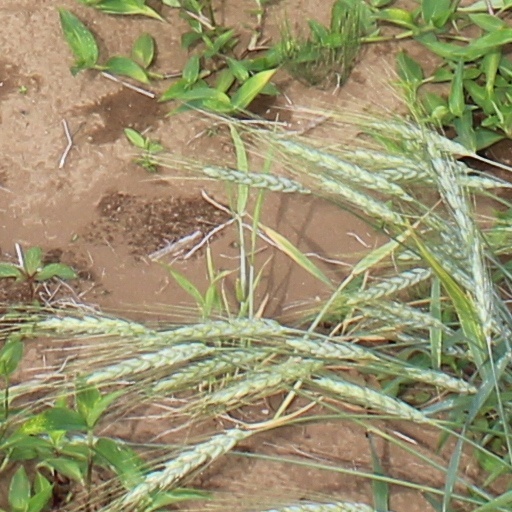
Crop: wheat